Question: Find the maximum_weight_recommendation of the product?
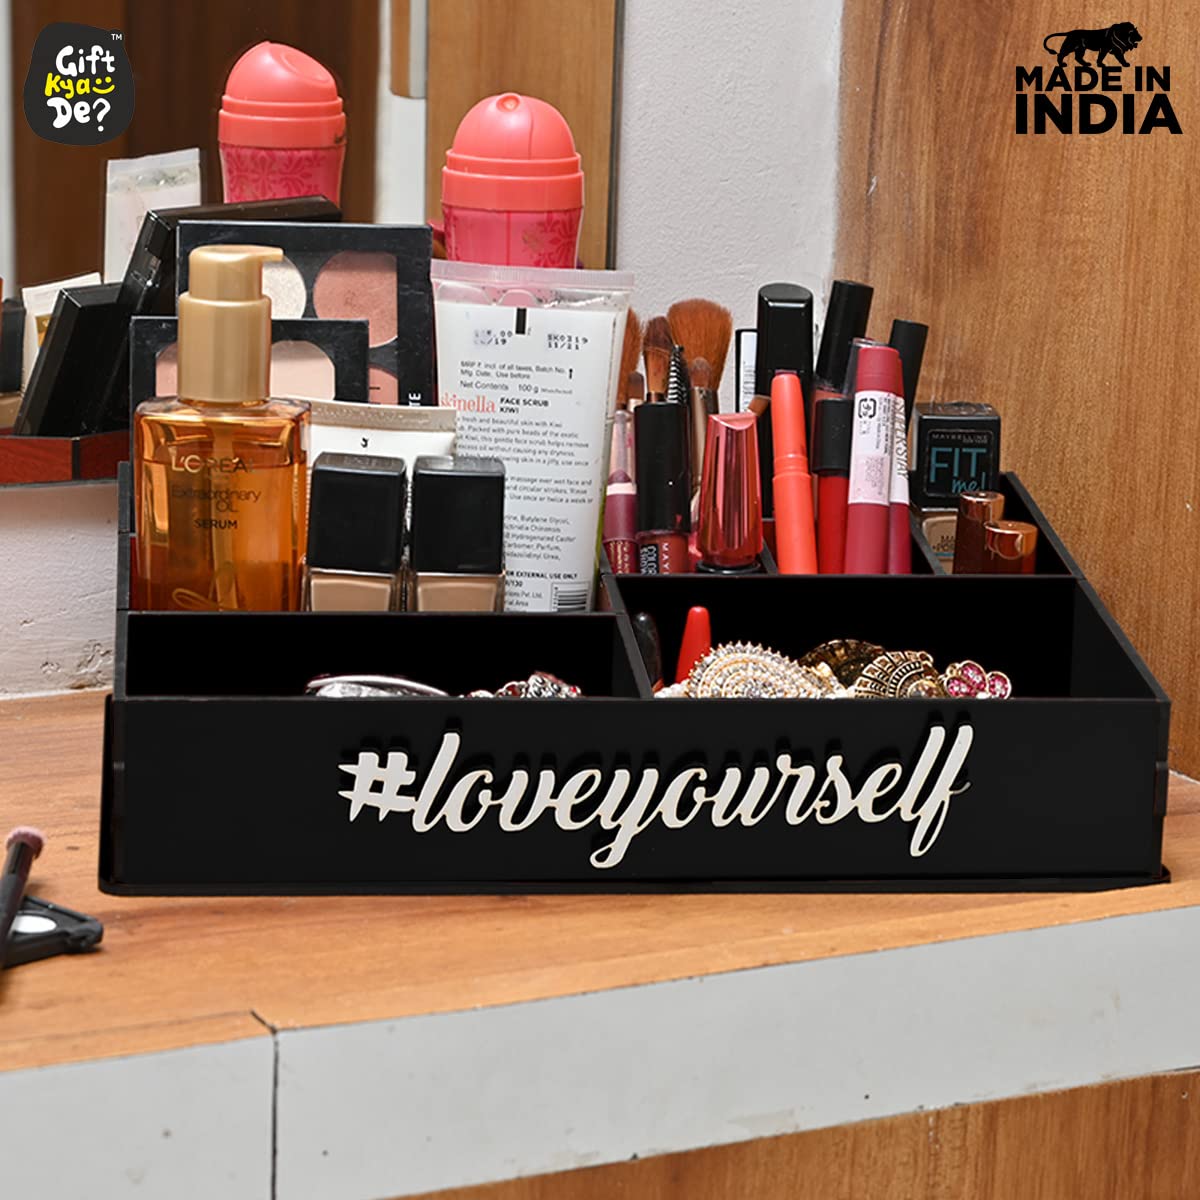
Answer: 100.0 gram